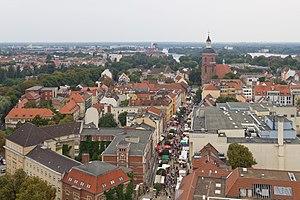
Berlin-Spandau [ˈʃpandaʊ̯] est un quartier de l'ouest de Berlin, capitale de l'Allemagne; un des neuf quartiers de l'arrondissement de Spandau. Il comprend le cœur de la ville autrefois indépendante, bien connu pour son centre historique.